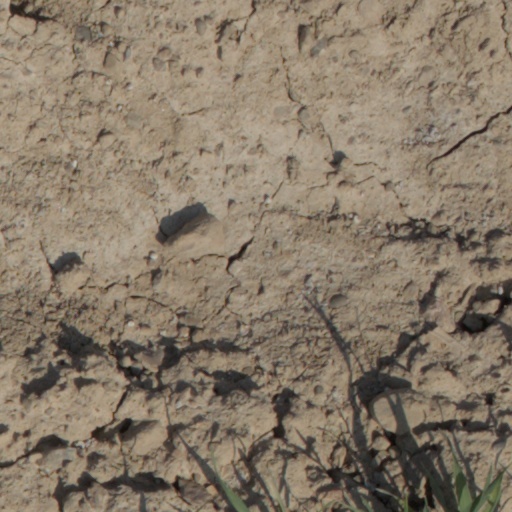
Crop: wheat